2012–2013 Cypriot financial crisis

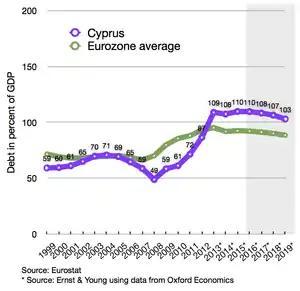
Cyprus's debt-to-GDP percentage compared to Eurozone average since 1999

The United States' subprime mortgage crisis in 2007–2008 led to a domino effect of negative consequences in the global economy including the European Union. The Cypriot economy went into recession in 2009, as the economy shrank by 1.67%, with large falls specifically in the tourism and shipping sectors which caused rising unemployment. Economic growth between 2010 and 2012 was weak and failed to reach its pre-2009 levels. Commercial property values declined by approximately 30%. Non-performing loans rose to a reported 6.1% in 2011, increasing pressure on the banking system. With a small population and modest economy, Cyprus had a large offshore banking industry. Compared to a nominal GDP of €19.5bn ($24bn) the banks had amassed €22 billion of Greek private-sector debt with bank deposits of $120bn, including $60bn from Russian corporations. Russian oligarch Dmitry Rybolovlev owned a 10% stake in the Bank of Cyprus.